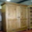
Label: wardrobe